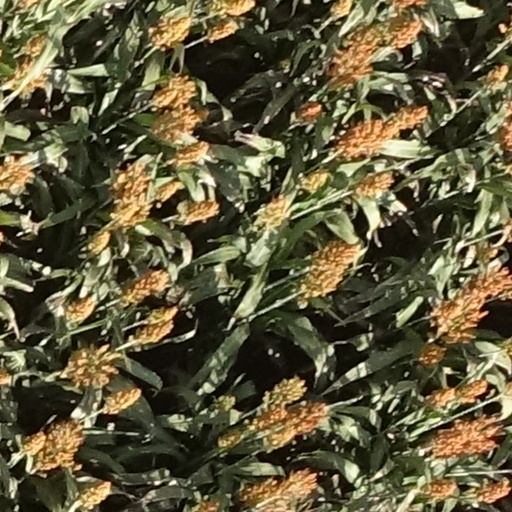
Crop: sorghum